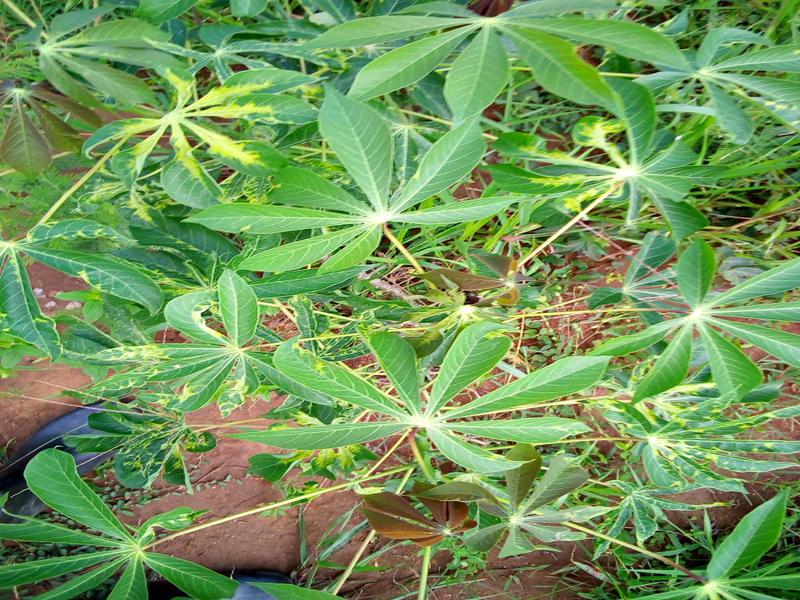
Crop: cassava
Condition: mosaic_disease